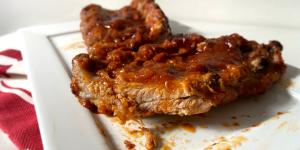
ribs al horno